YMCA Camp Wanakita

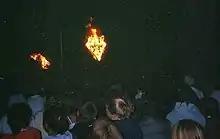
Campers hearing the challenge under the flaming triangle at a closing campfire.

We who have been before challenge you, who are the present, to make new friends, renew old friendships, experience new skills, discover and appreciate nature and the outdoor life, to participate fully in all activities that are offered to you, and to create memories that last a lifetime.